Amrit Gangar

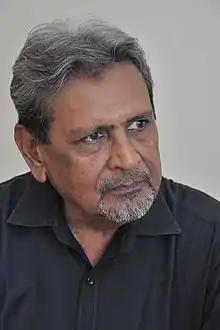
Gangar at Satyajit Ray Film and Television Institute in Kolkata, 2016.

He has been part of production and creative teams of numerous feature, documentary, short films and video installations by artists from Europe and Scandinavia. For the past several years, he has been engaged with his new theoretical-philosophical concept "Cinema of Prayoga" or "Cinema Prayoga".